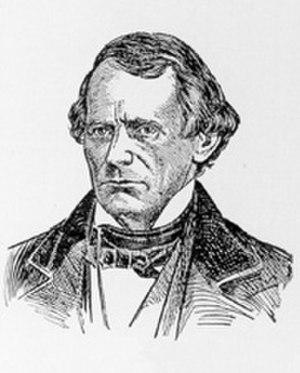
Le New Hampshire élit deux membres du Sénat des États-Unis : un sénateur de classe 2 et un sénateur de classe 3.